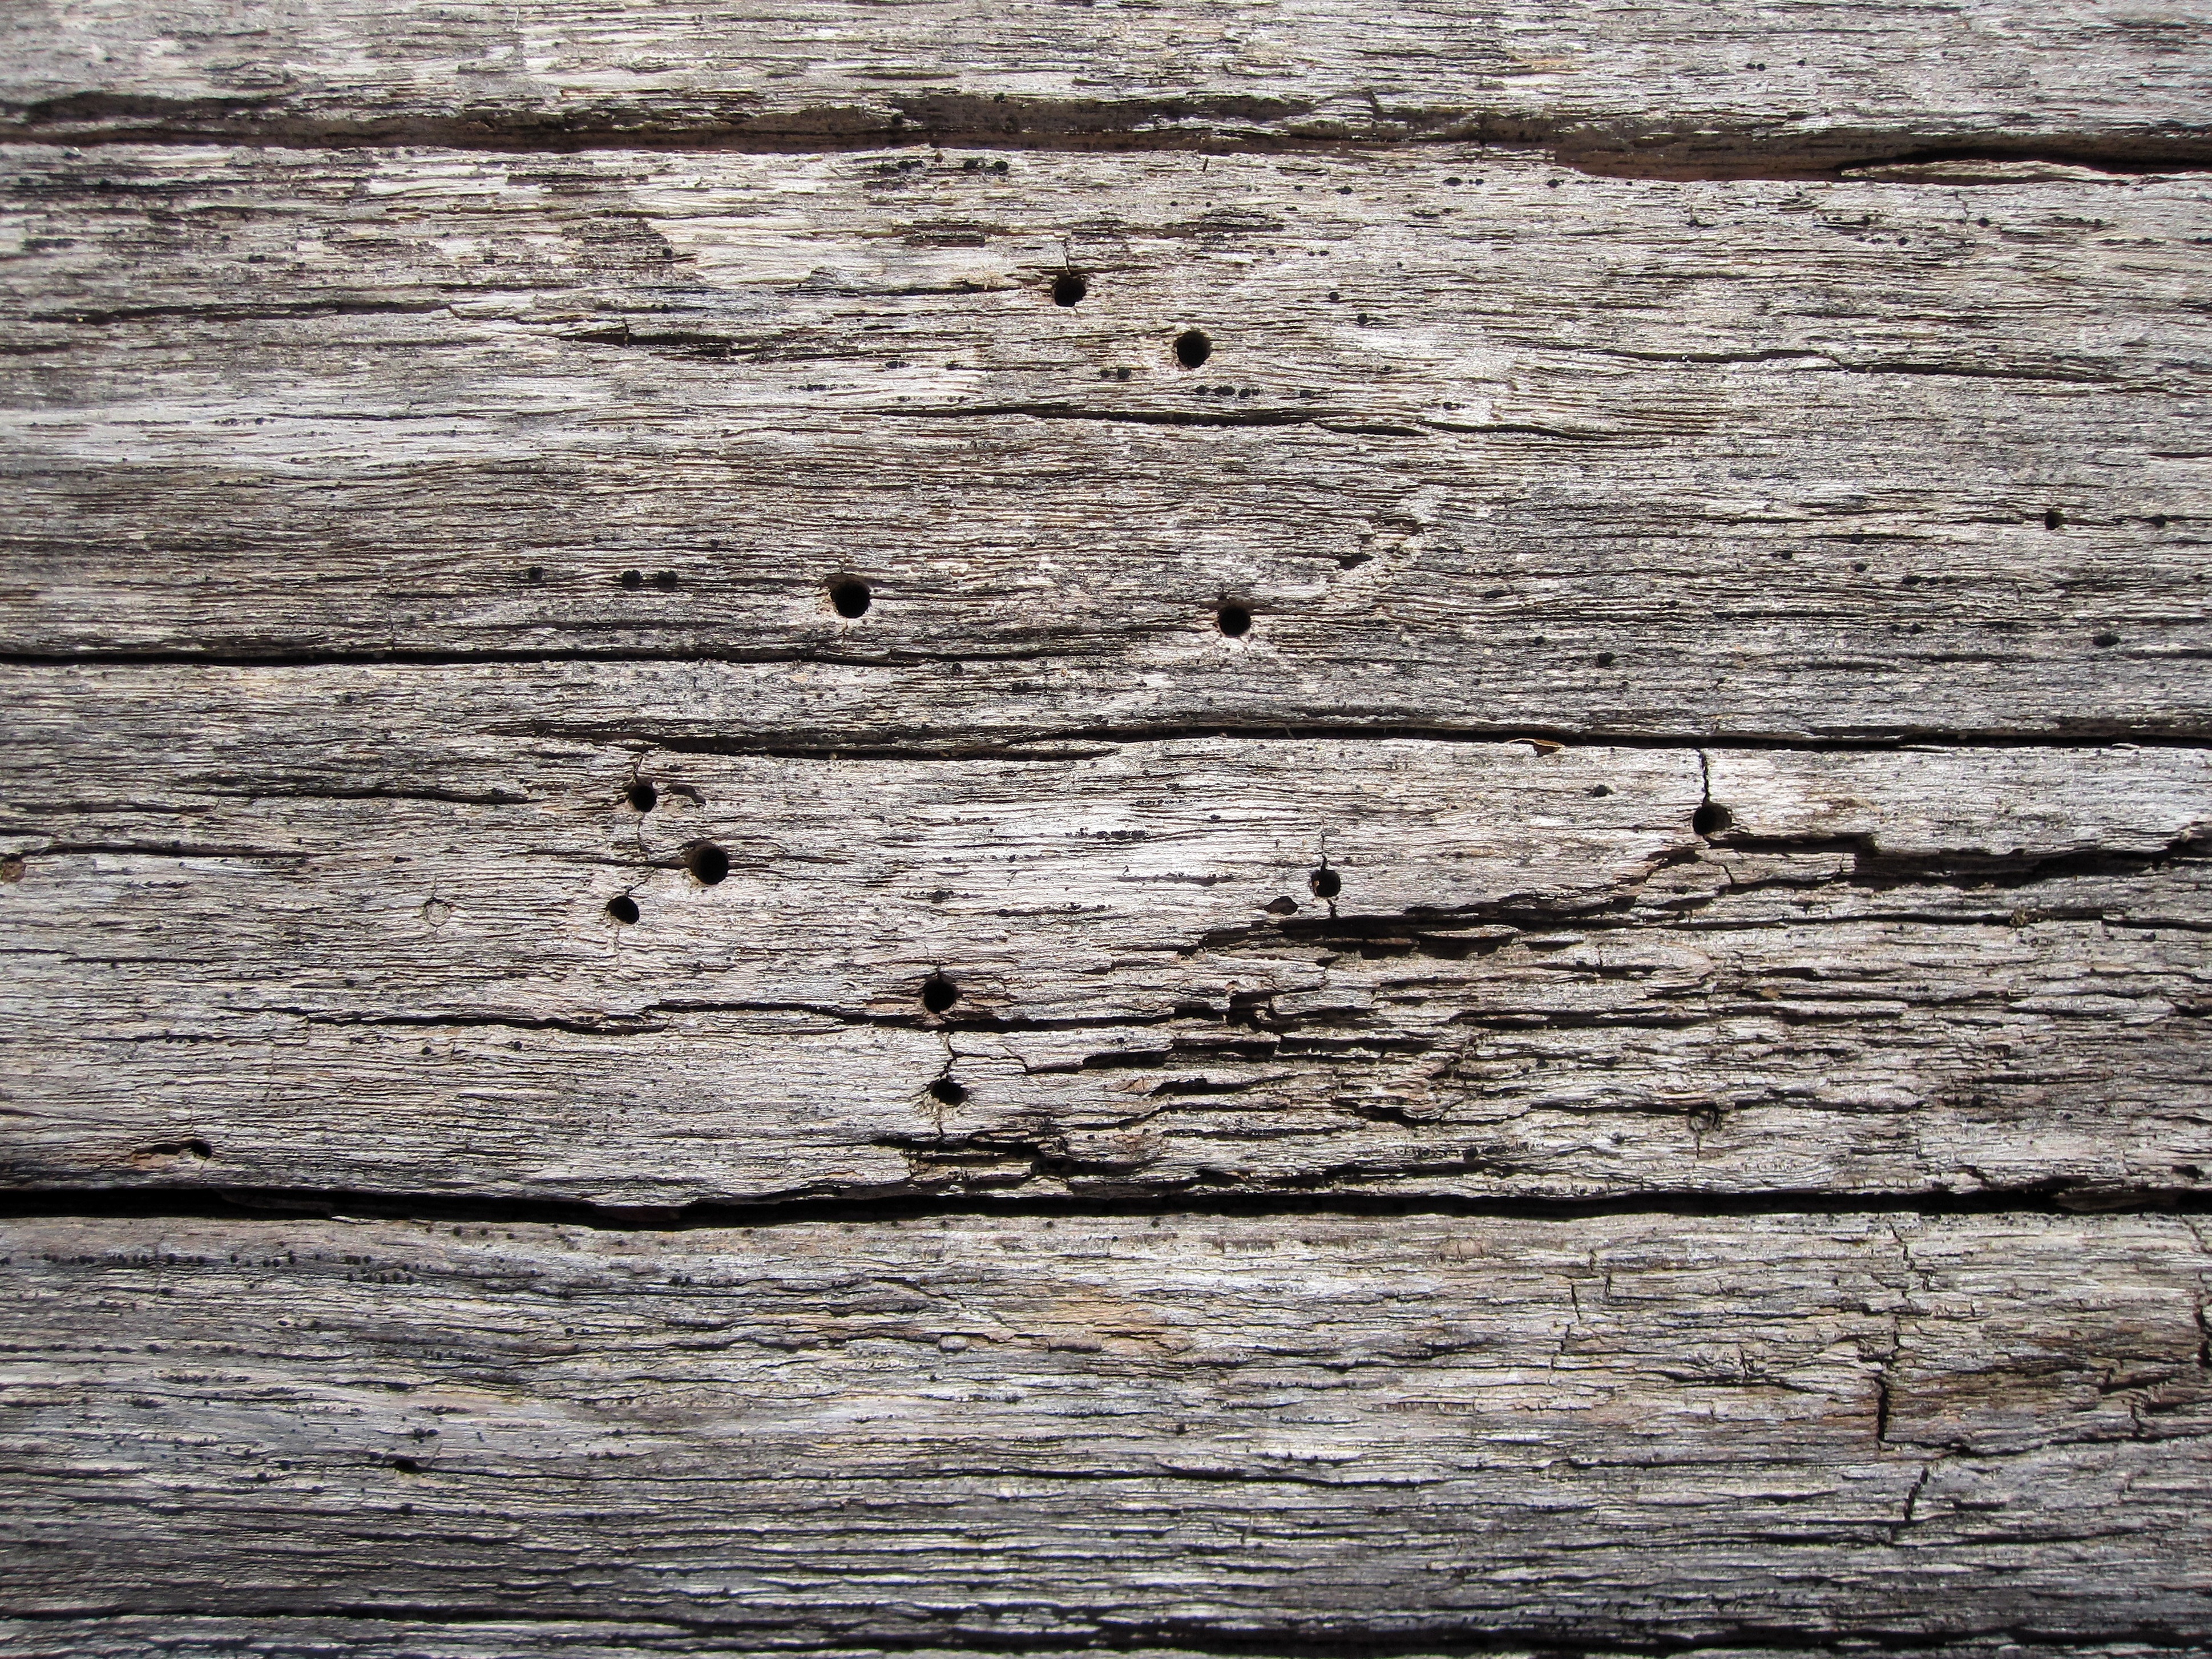
tree, rock, branch, board, wood, texture, plank, floor, trunk, old, wall, pattern, natural, soil, grunge, rough, lumber, material, surface, weathered, worn, hardwood, wooden, ragged, panel, aged, flooring, wood flooring